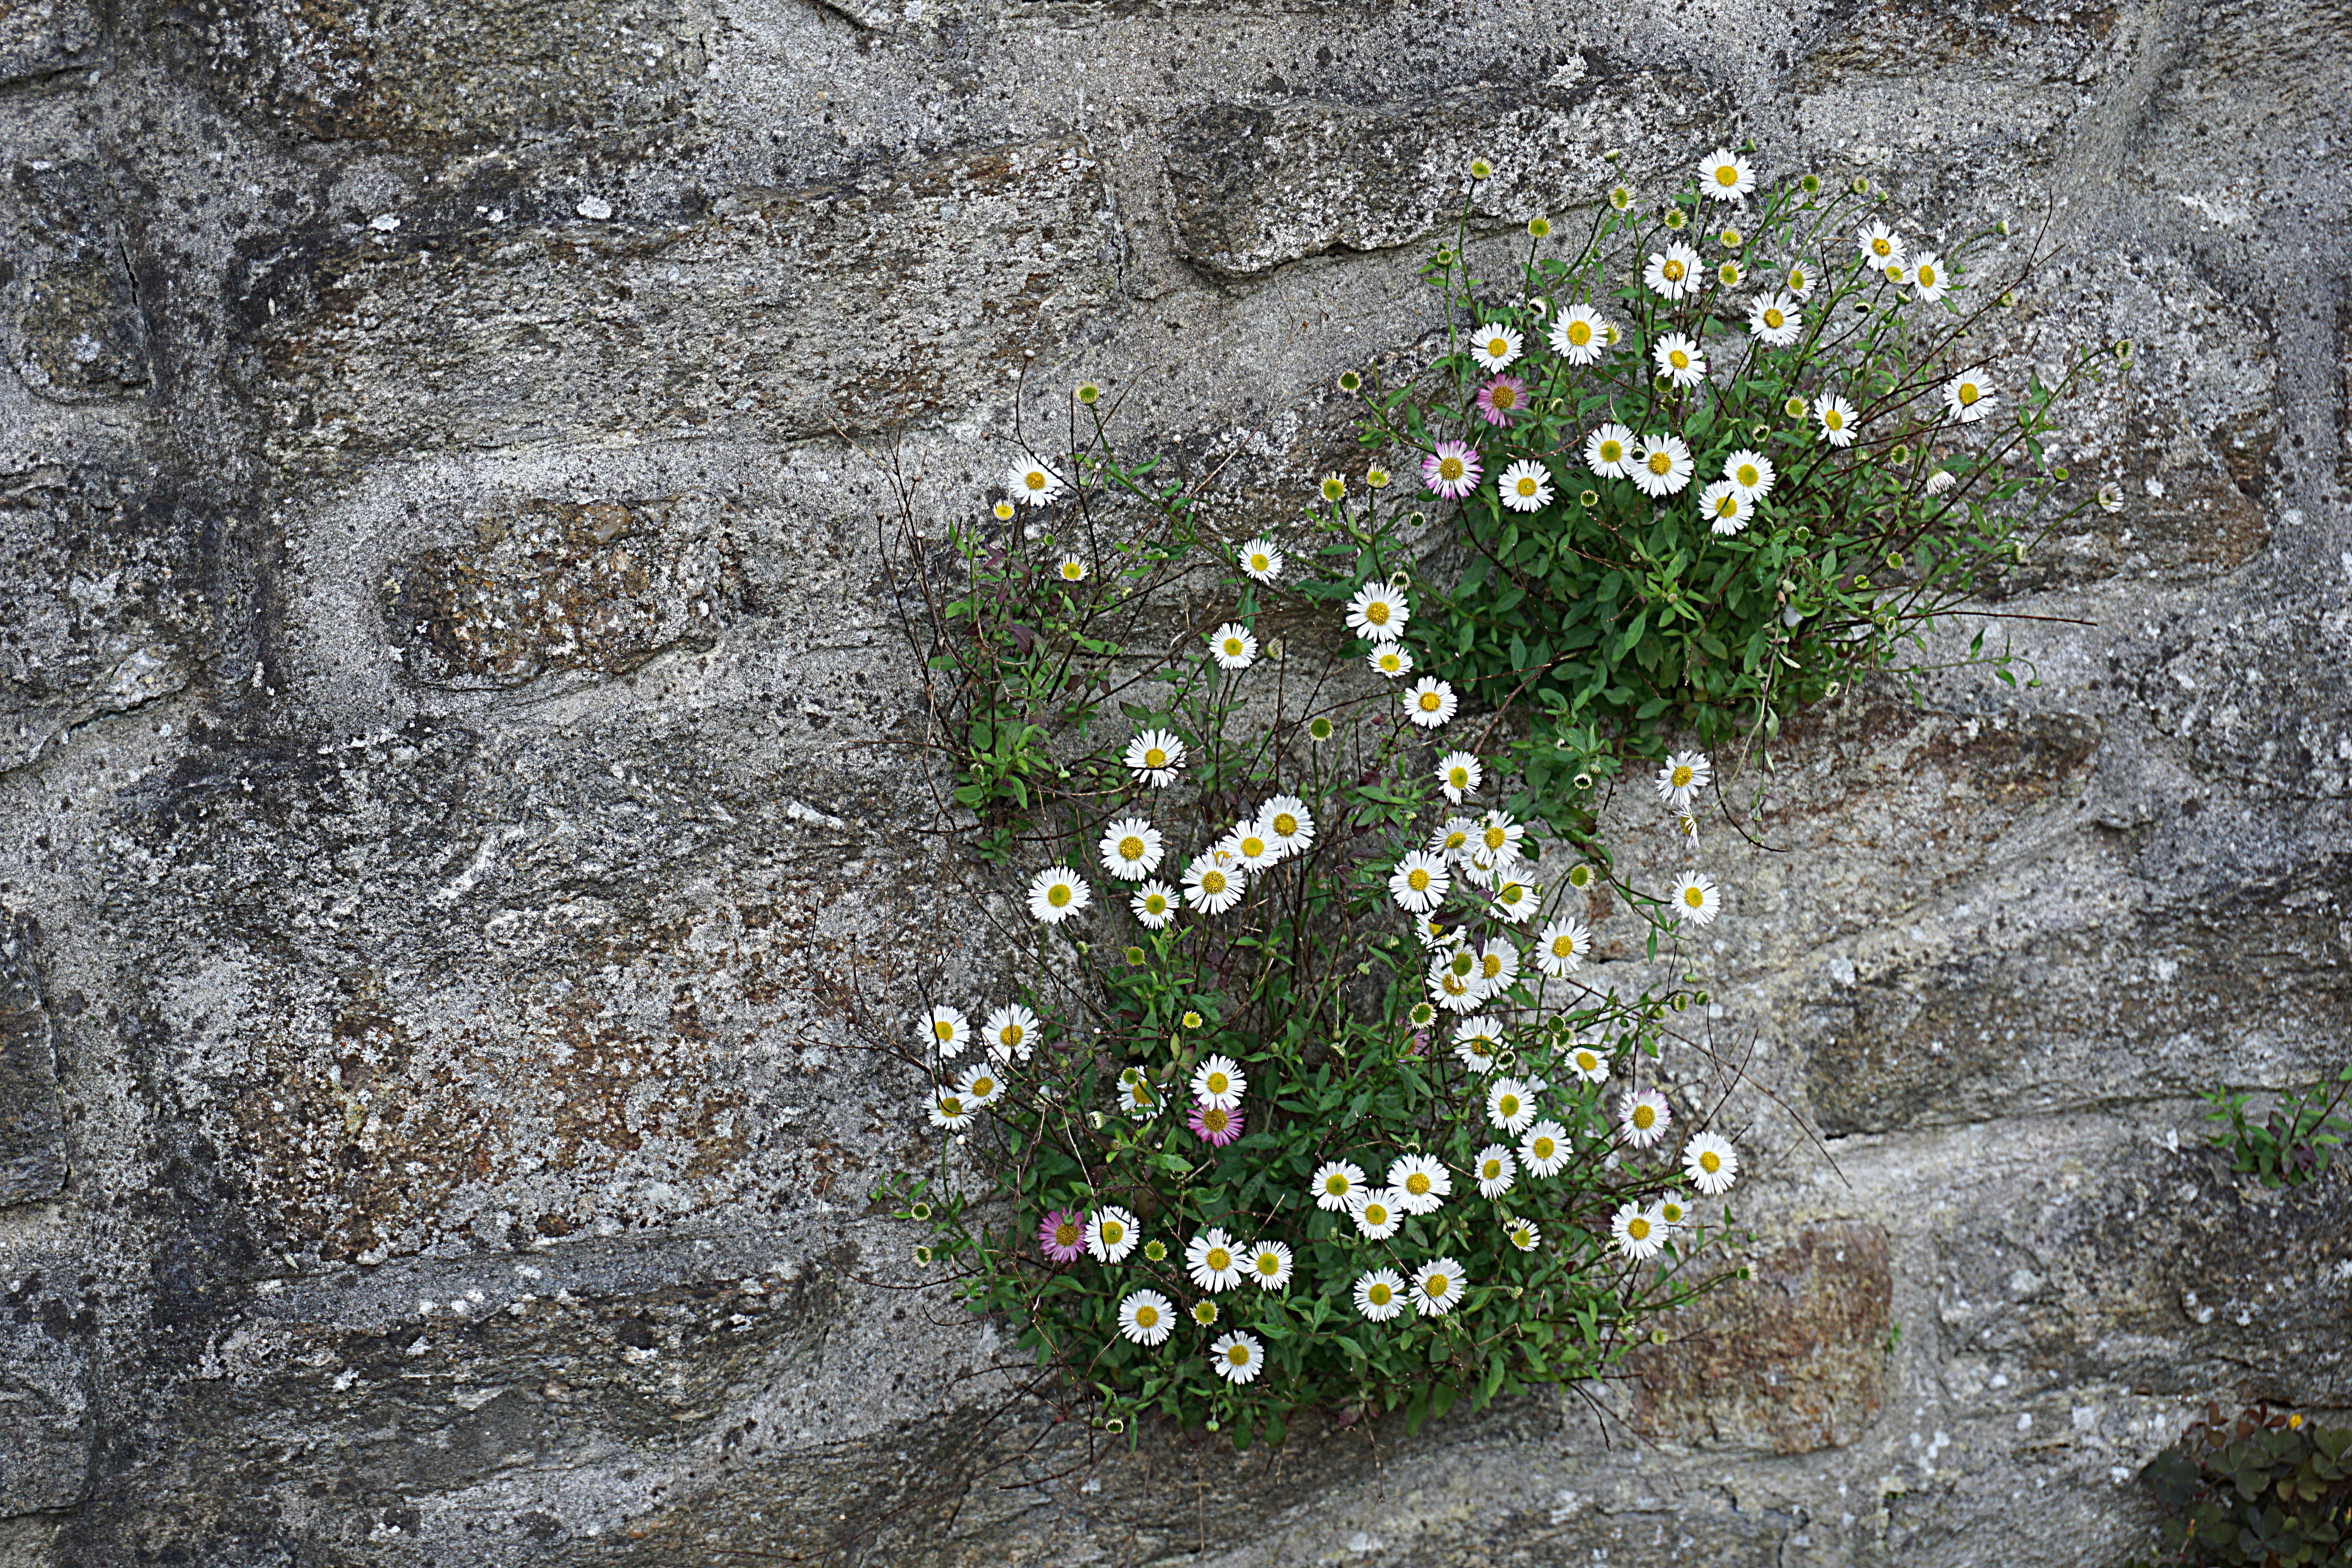
grass, plant, white, flower, city, urban, wall, botany, garden, flora, wildflower, flowers, shrub, daisies, flowering, summer flowers, flowering plant, land plant